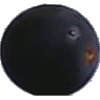
Label: Grape Blue 1